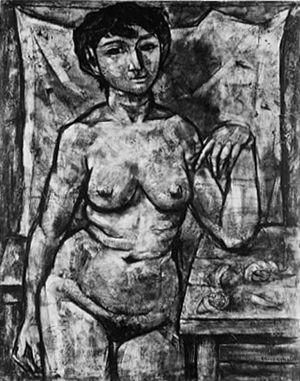
Femme nue accoudée à une table, peinture par Enrico Campagnola.
Enrico Campagnola est un sculpteur devenu peintre. Il est né le 1ᵉʳ août 1911, de parents vénitiens et est mort le 27 mars 1984 à Besançon.